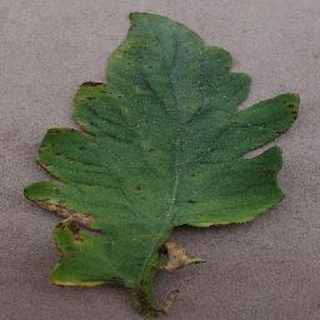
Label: tomato_bacterial_spot